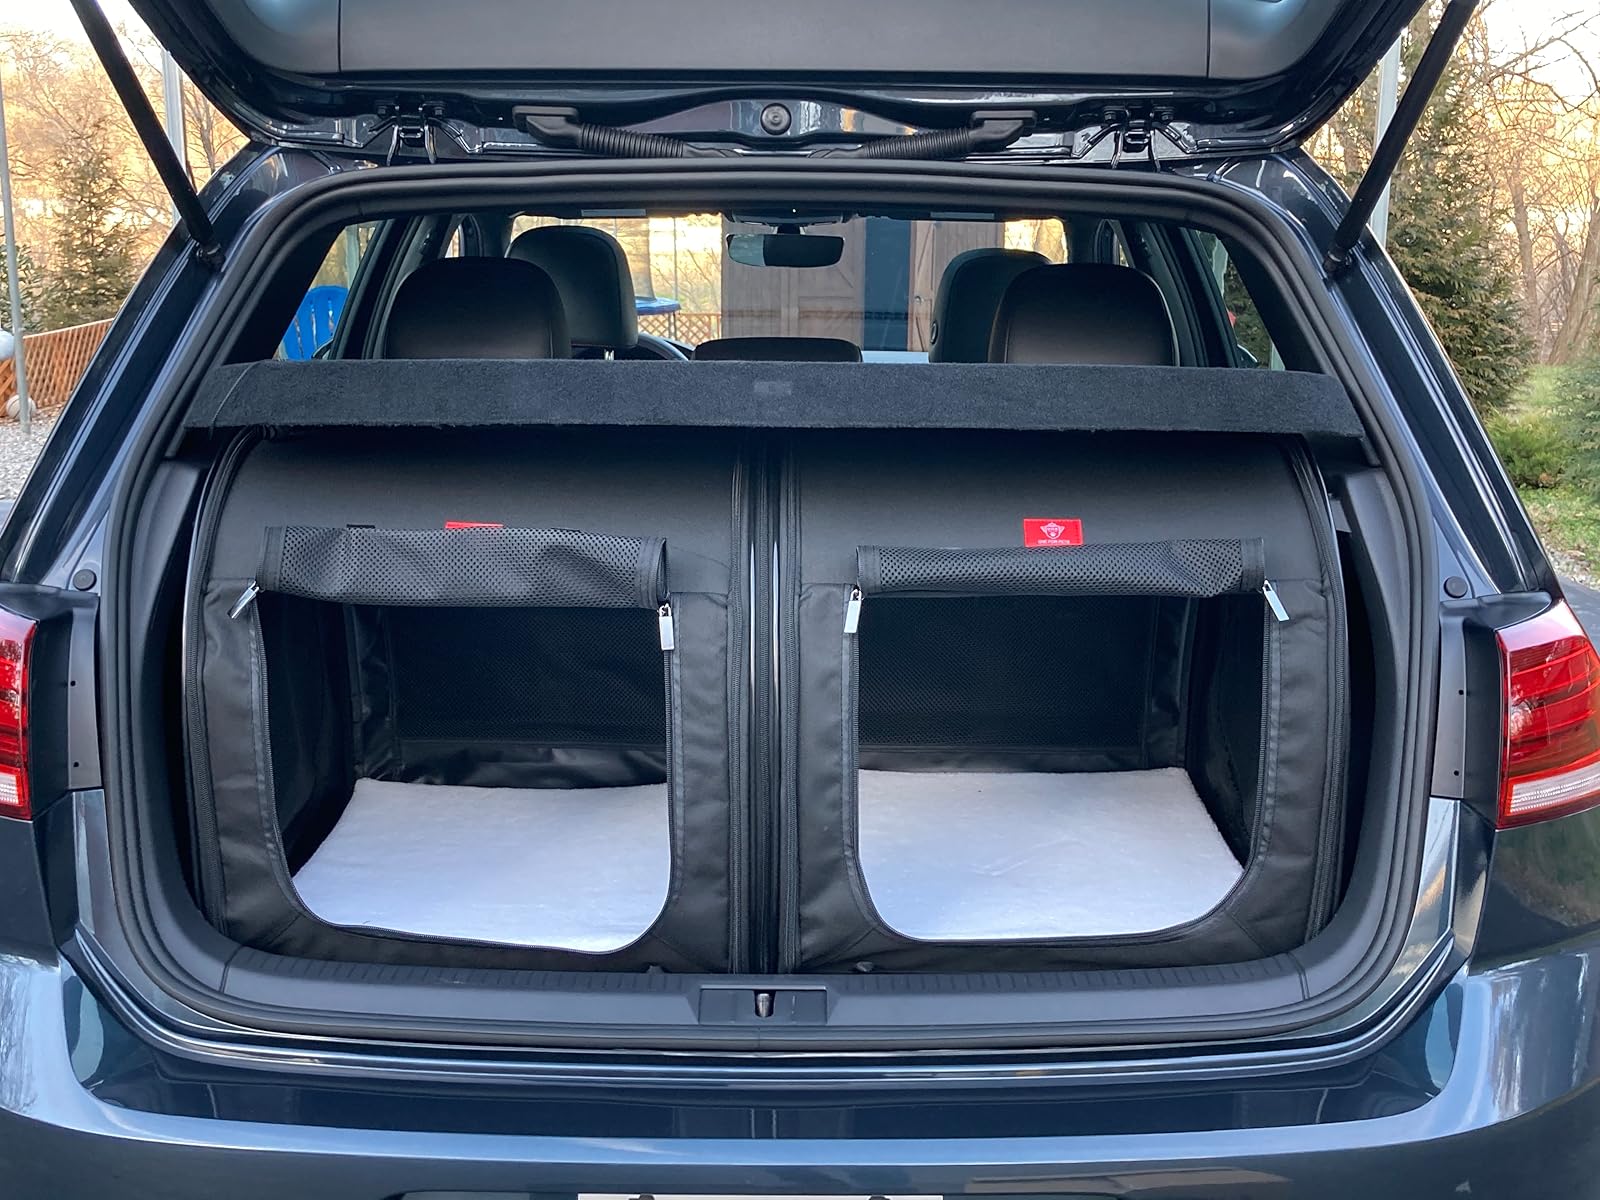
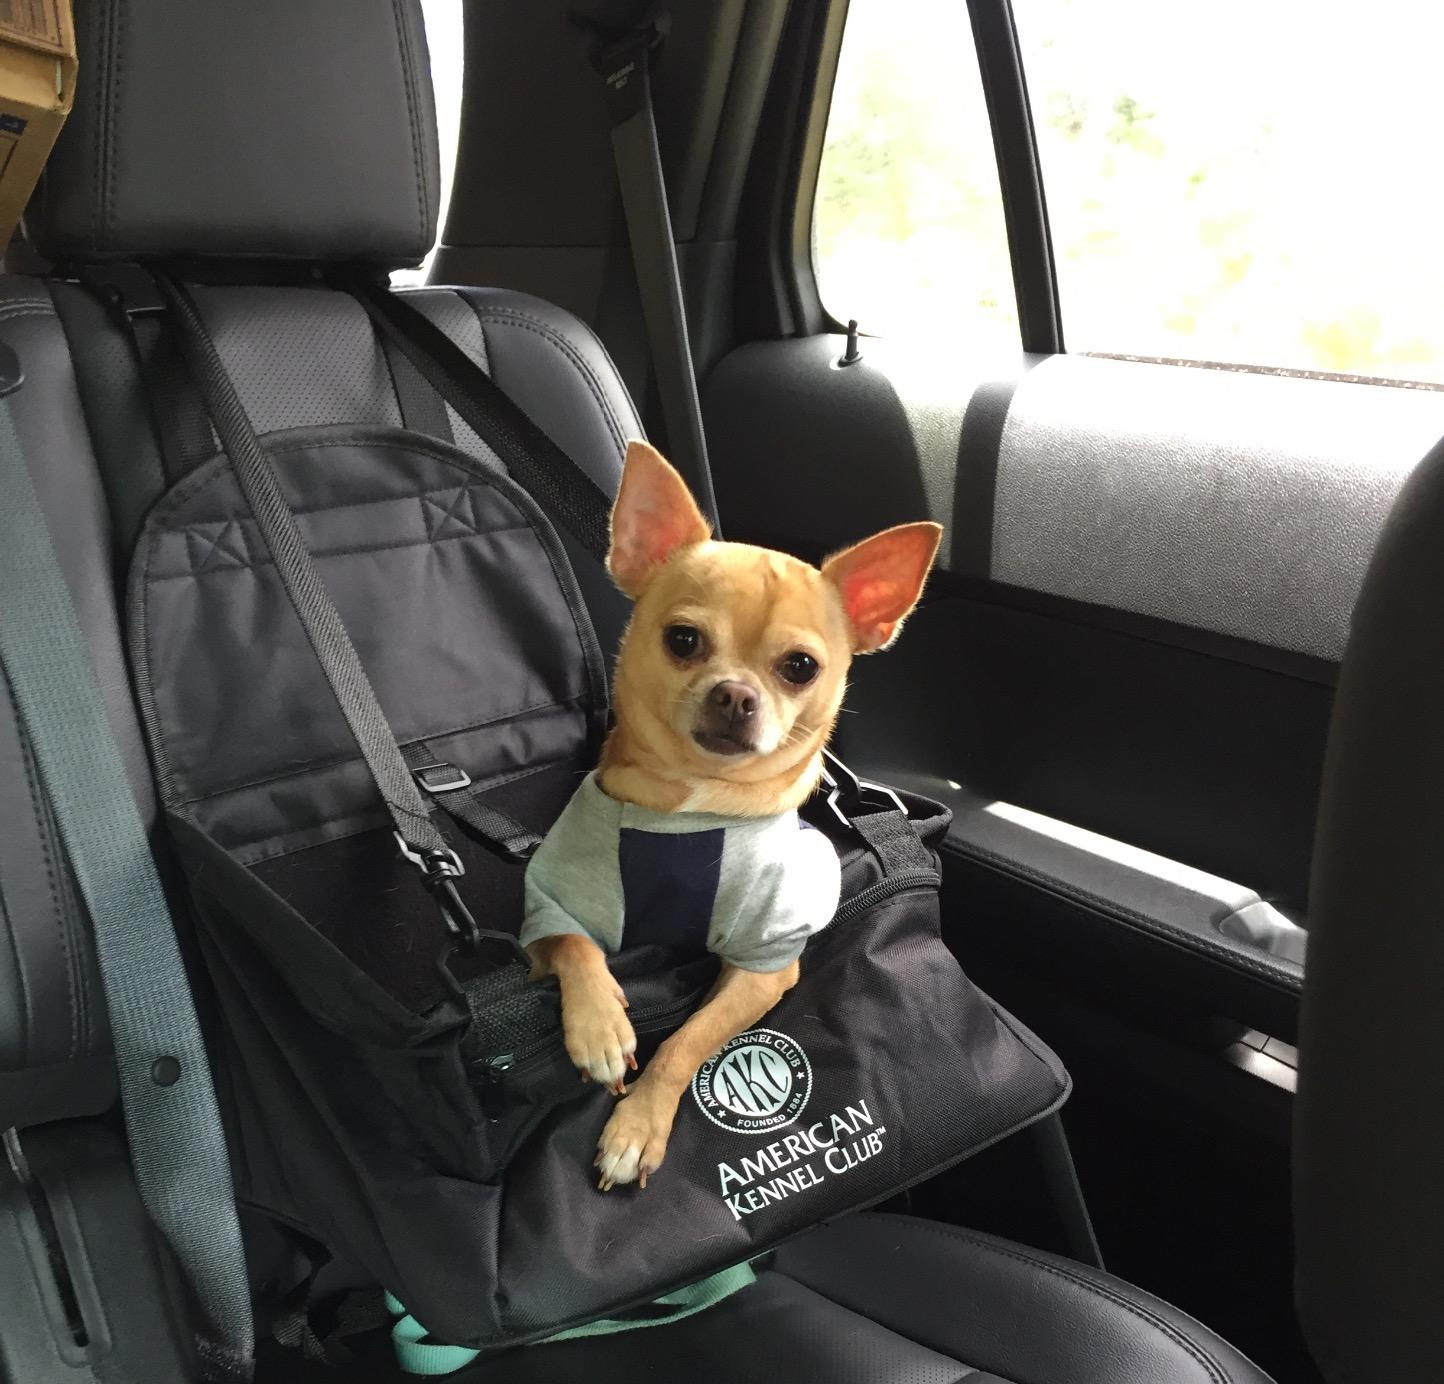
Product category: items_kennel
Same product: no